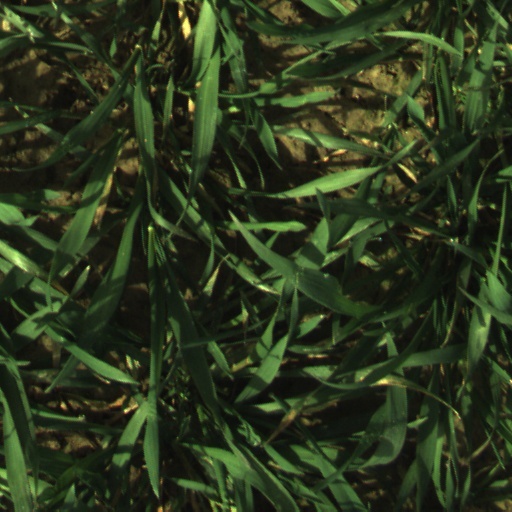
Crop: wheat